Soviet destroyer Nezamozhnik

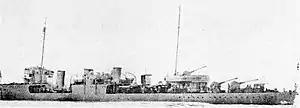
A profile view of sister ship "Shaumyan", showing the position of her 102 mm guns

Nezamozhnik (Russian and , "Nezamozhnyk") was one of eight "Fidonisy"-class destroyers built for the Imperial Russian Navy during World War I. Originally named Zante, the ship was left unfinished during the Russian Revolution in 1917 and later captured by Ukrainian and White forces. The mostly complete destroyer was towed from her shipyard by retreating White forces and wrecked during a storm in 1920. She was refloated by the Soviets following their victory in the Russian Civil War and completed in 1923 as Nezamozhny.